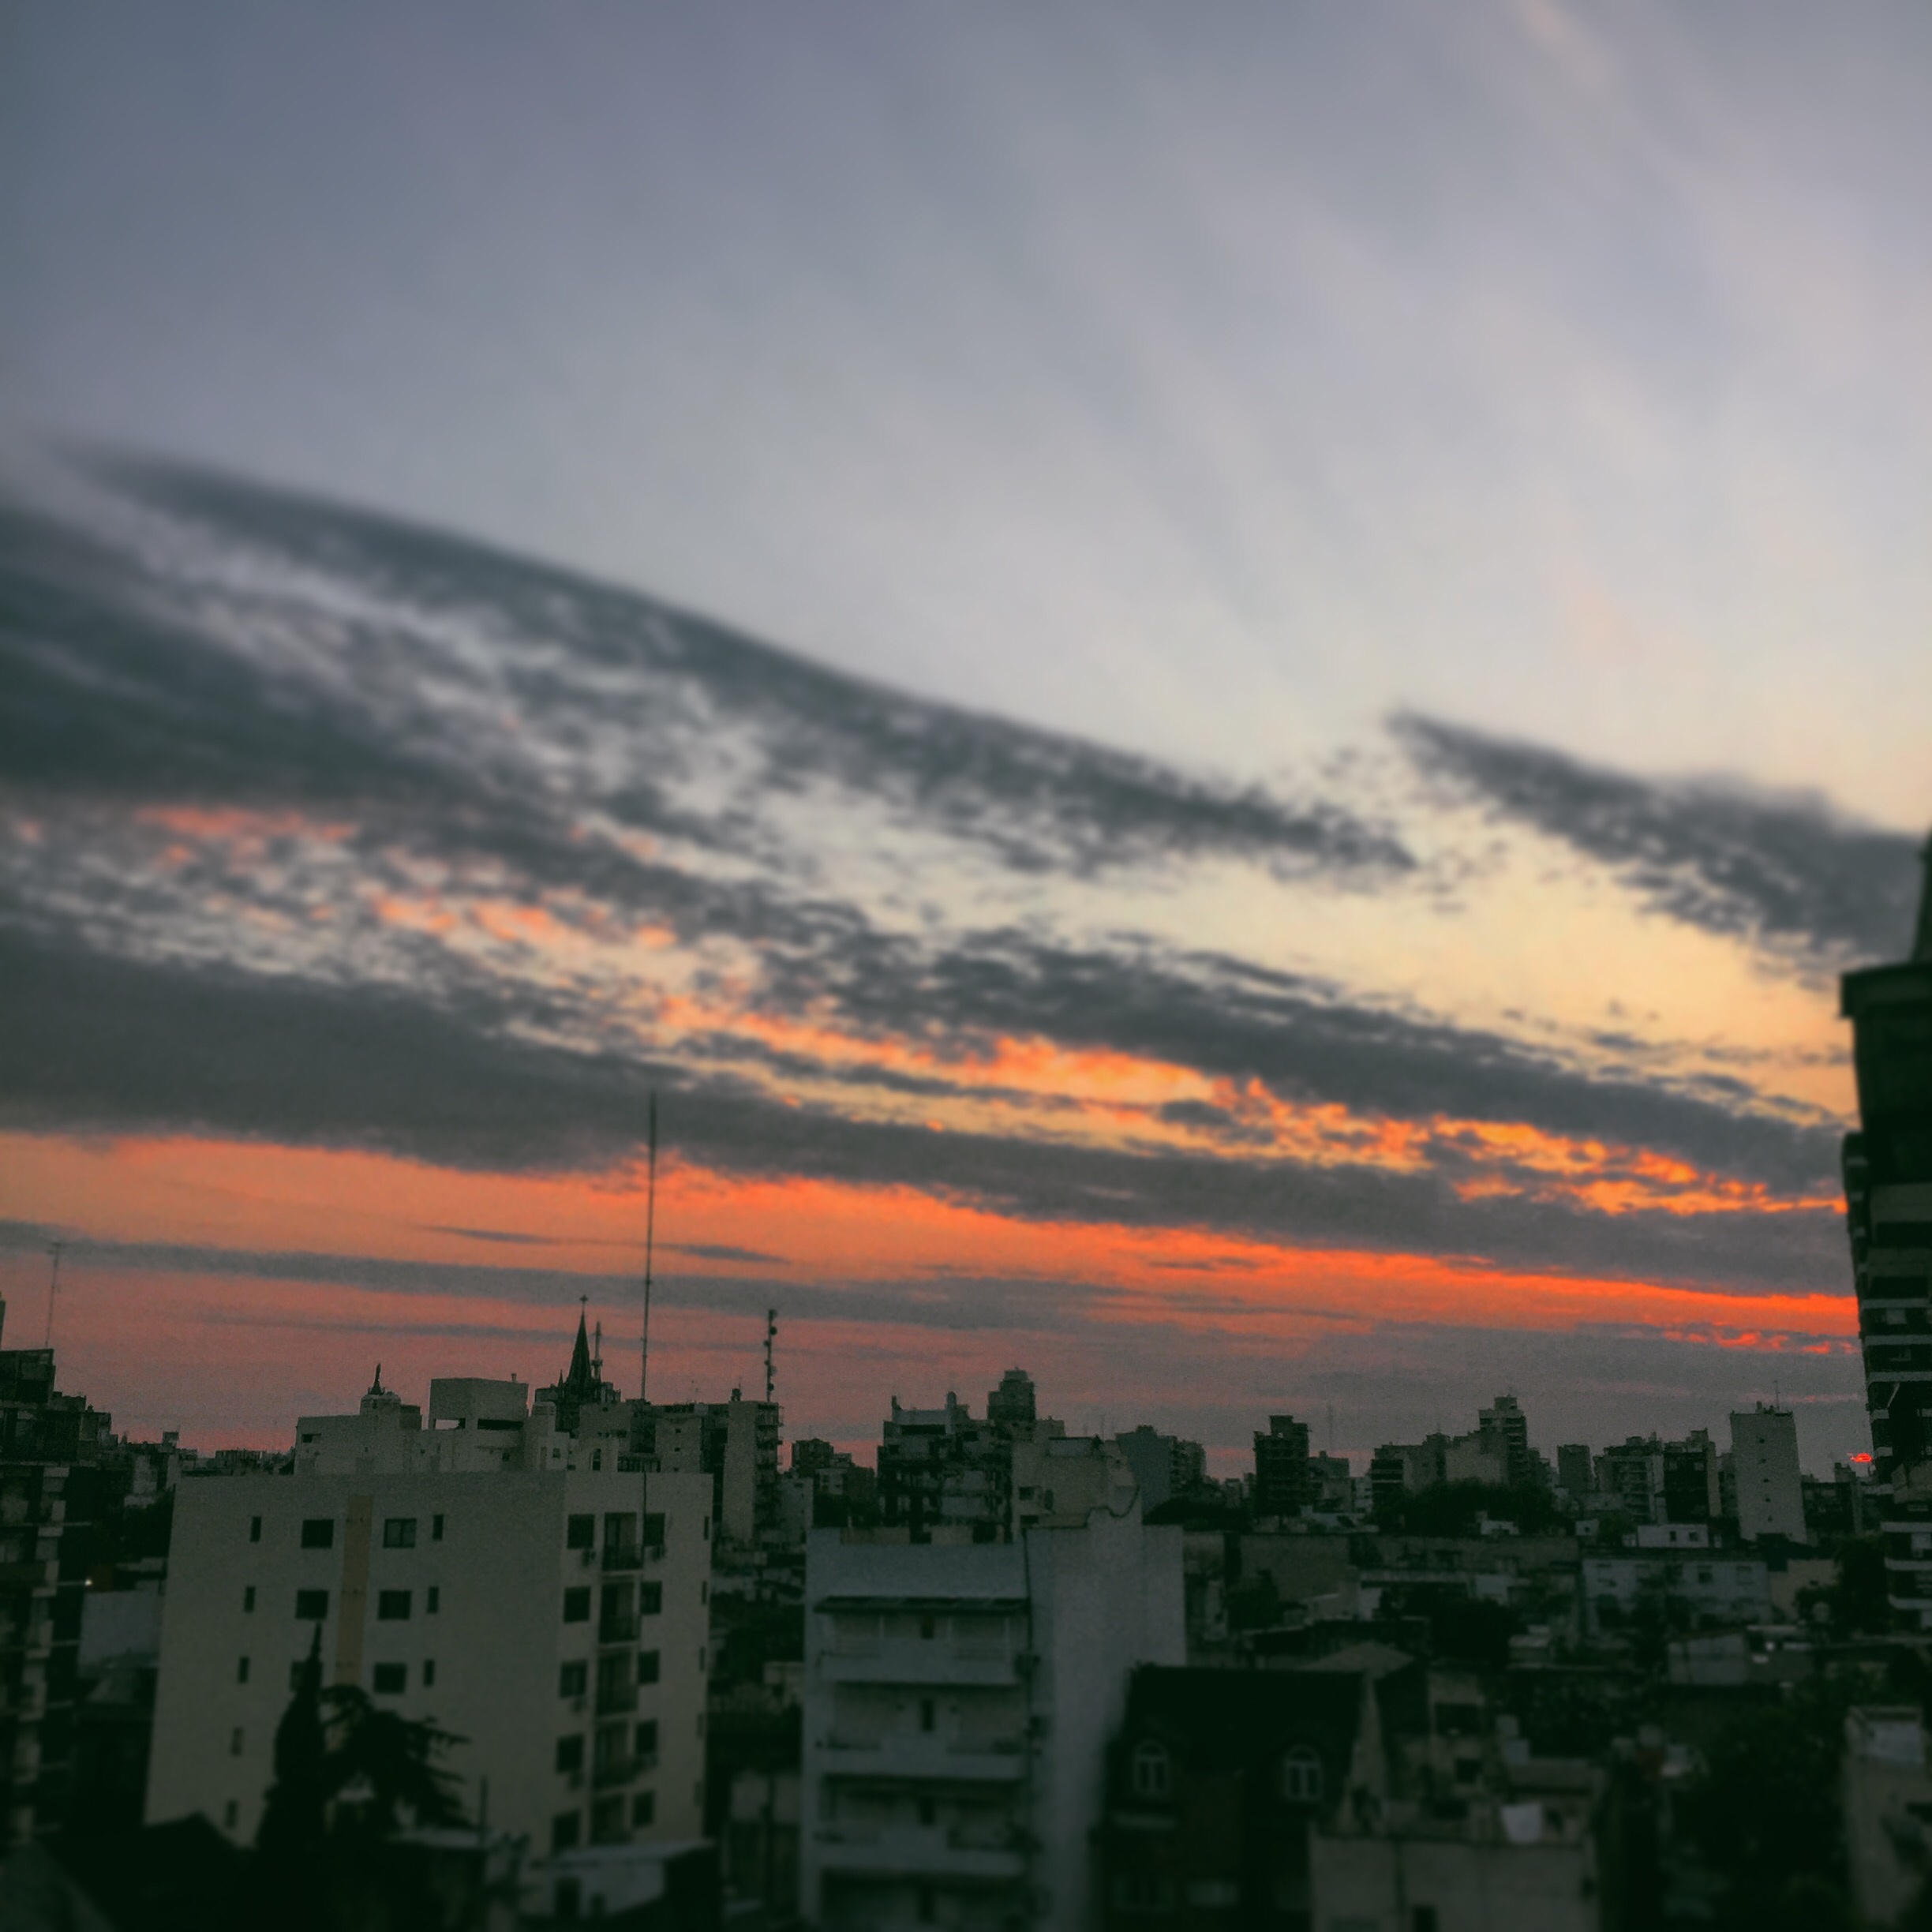
iphone, horizon, cloud, sky, sunrise, sunset, skyline, morning, dawn, city, atmosphere, cityscape, dusk, evening, instagram, argentina, iphoneography, project365, squareformat, rodrigoparedes, buenosaires, ar, 160378, 160378com, www160378com, iphone6plus, afterglow, 266, meteorological phenomenon, atmospheric phenomenon